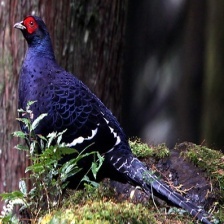
Species: MIKADO  PHEASANT
Scientific name: SYRMATICUS MIKADO